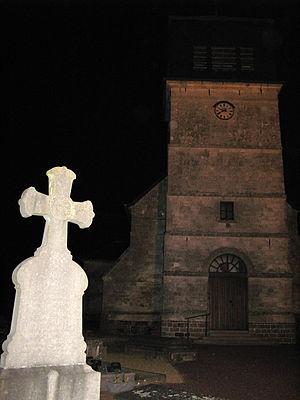
Bouquemaison est une commune française située dans le département de la Somme en région Hauts-de-France.